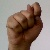
The image shows a hand gesture representing the letter 'T' in Indian Sign Language.